Whitworth Female College

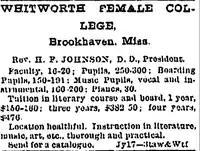
Advertisement for the college from the New Orleans Daily Picayune, July 24, 1878

In August 1878, local freemasons laid the cornerstone for a new brick building at the college, into which a time capsule was placed. Both U.S. Senator from Mississippi Lucius Quintus Cincinnatus Lamar II and Jefferson Davis were expected to attend the ceremony but were "unavoidably absent."